Brendan Carr (politician)

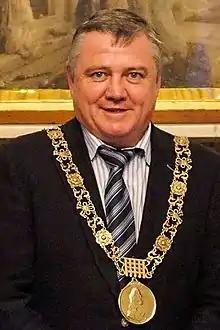
Carr in 2016

Brendan Carr is an Irish Labour Party politician and former member of Dublin City Council. He served as the Lord Mayor of Dublin from 2016 to 2017.